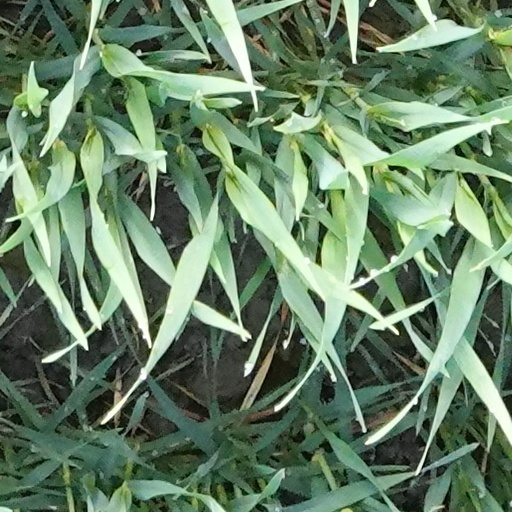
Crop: wheat